Megalania

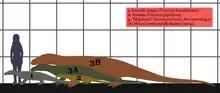
Two size estimations of megalania compared to extant monitor lizards and a human

The lack of complete or nearly complete fossil skeletons has made it difficult to determine the exact dimensions of megalania. Early estimates placed the length of the largest individuals at , with a maximum weight of approximately . In 2002, Stephen Wroe considerably downsized megalania, suggesting a maximum total length of and a weight of with average total lengths of and , decrying the earlier maximum length estimate of as exaggerations based on flawed methods. In 2009, however, Wroe joined other researchers in raising the estimate to at least and .